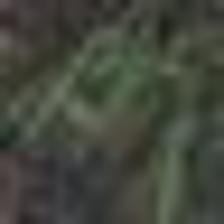
Label: clustered